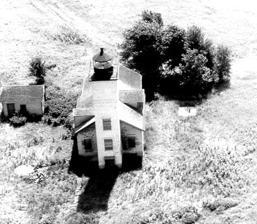
Building: Horse Island Light
Country: United States of America
Year built: 1831
Lighthouse Horse Island Light Location Horse Island , Sackets Harbor, Jefferson County , United States Coordinates 43°56′35″N 76°08′40″W / 43.9431°N 76.1444°W / 43.9431; -76.1444 Tower Constructed 1831 Construction limestone (foundation), brick (tower) Automated 1957 Height 21 m (69 ft) Shape square Markings white (tower), black (lantern) Light First lit 1870 Deactivated 1957 Lens fifth order Fresnel lens Active light Constructed 1957 Construction steel Focal height 57 ft (17 m) Range 5 mi (8.0 km) Characteristic Fl W 2.5s Horse Island Light , also known as Sackets Harbor Light , is located on Horse Island in Sackets Harbor , Jefferson County in New York on Lake Ontario . In July 2017 the 24-acre island was acquired for preservation by the Civil War Trust , aided by a grant from the National Park Service. This was the first grant in the United States made for a War of 1812 site under the NPS battlefield grants program. History Horse Island Light is listed on the National Park Service 's Maritime Heritage Program as a "Lighthouse to Visit" and as one of New York's Historic Light Stations. A modern steel skeletal tower replaced the lighthouse as an Aid to Navigation in 1957, and the lighthouse and property were sold. It is now in private hands and not open to the public. The keepers quarters were built in 1870, and consisted of a 1 + 1 ⁄ 2 story Queen Anne / Italianate brick house. There was also a barn and oil house on the property. During the War of 1812 , the British used Horse Island as a staging area before the Battle of Sackett's Harbor . In July 2017, the 24-acre Horse Island, located near the village, was acquired for preservation by the Civil War Trust , aided by a grant from the National Park Service . It was the site of a War of 1812 engagement. This was the first time in the US that a grant from the American Battlefield Land Grant program has been used to preserve a War of 1812 site. The lighthouse keeper at one time was Schuyler Shibley Simmons. References